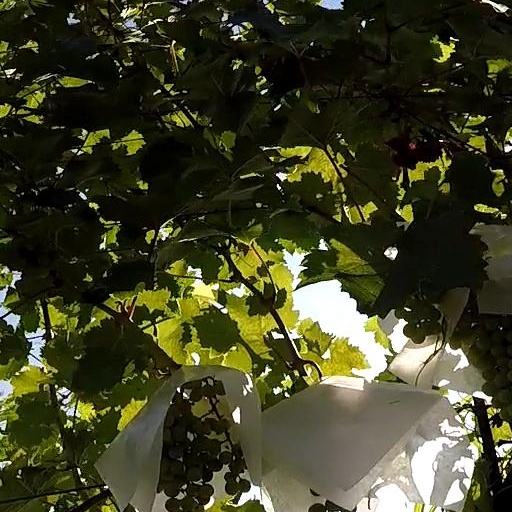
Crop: grape